Giovanni Bersani

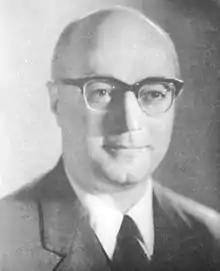
Giovanni Bersani

Giovanni Bersani (22 July 1914 – 24 December 2014) was an Italian politician. He was born and died in Bologna.